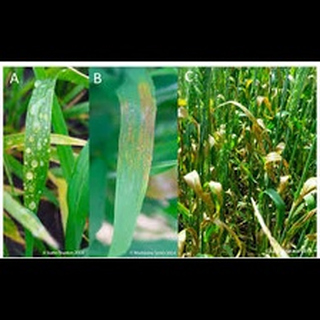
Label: wheat_leaf_blight